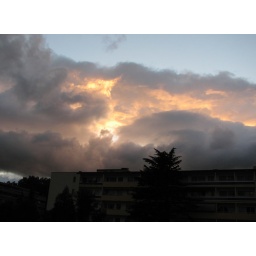
Bright orange sun embedded in a bank of cloud over the appartments.